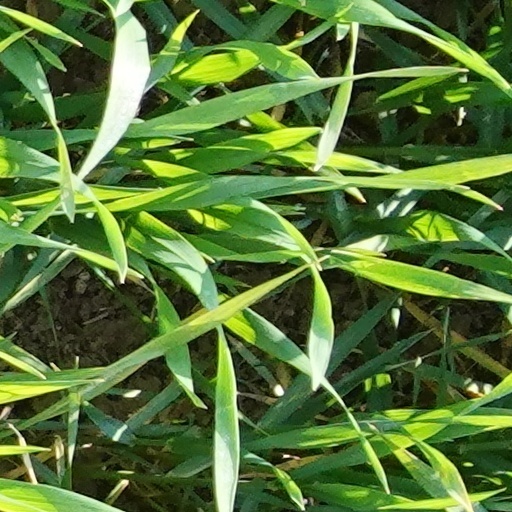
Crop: wheat